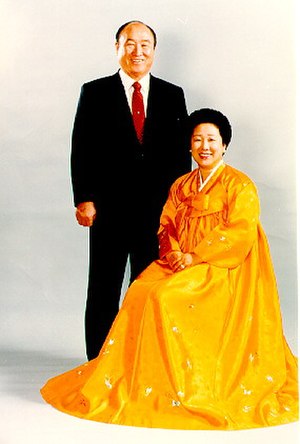
Sun Myung Moon / Referencer
Moon med sin hustru, Hak Ja Han.
Sun Myung Moon var den koreanske grundlægger og leder af Moonbevægelsen, som han grundlagde i 1954.